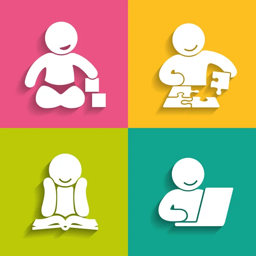
intellectual development of the child royalty free stock illustrations